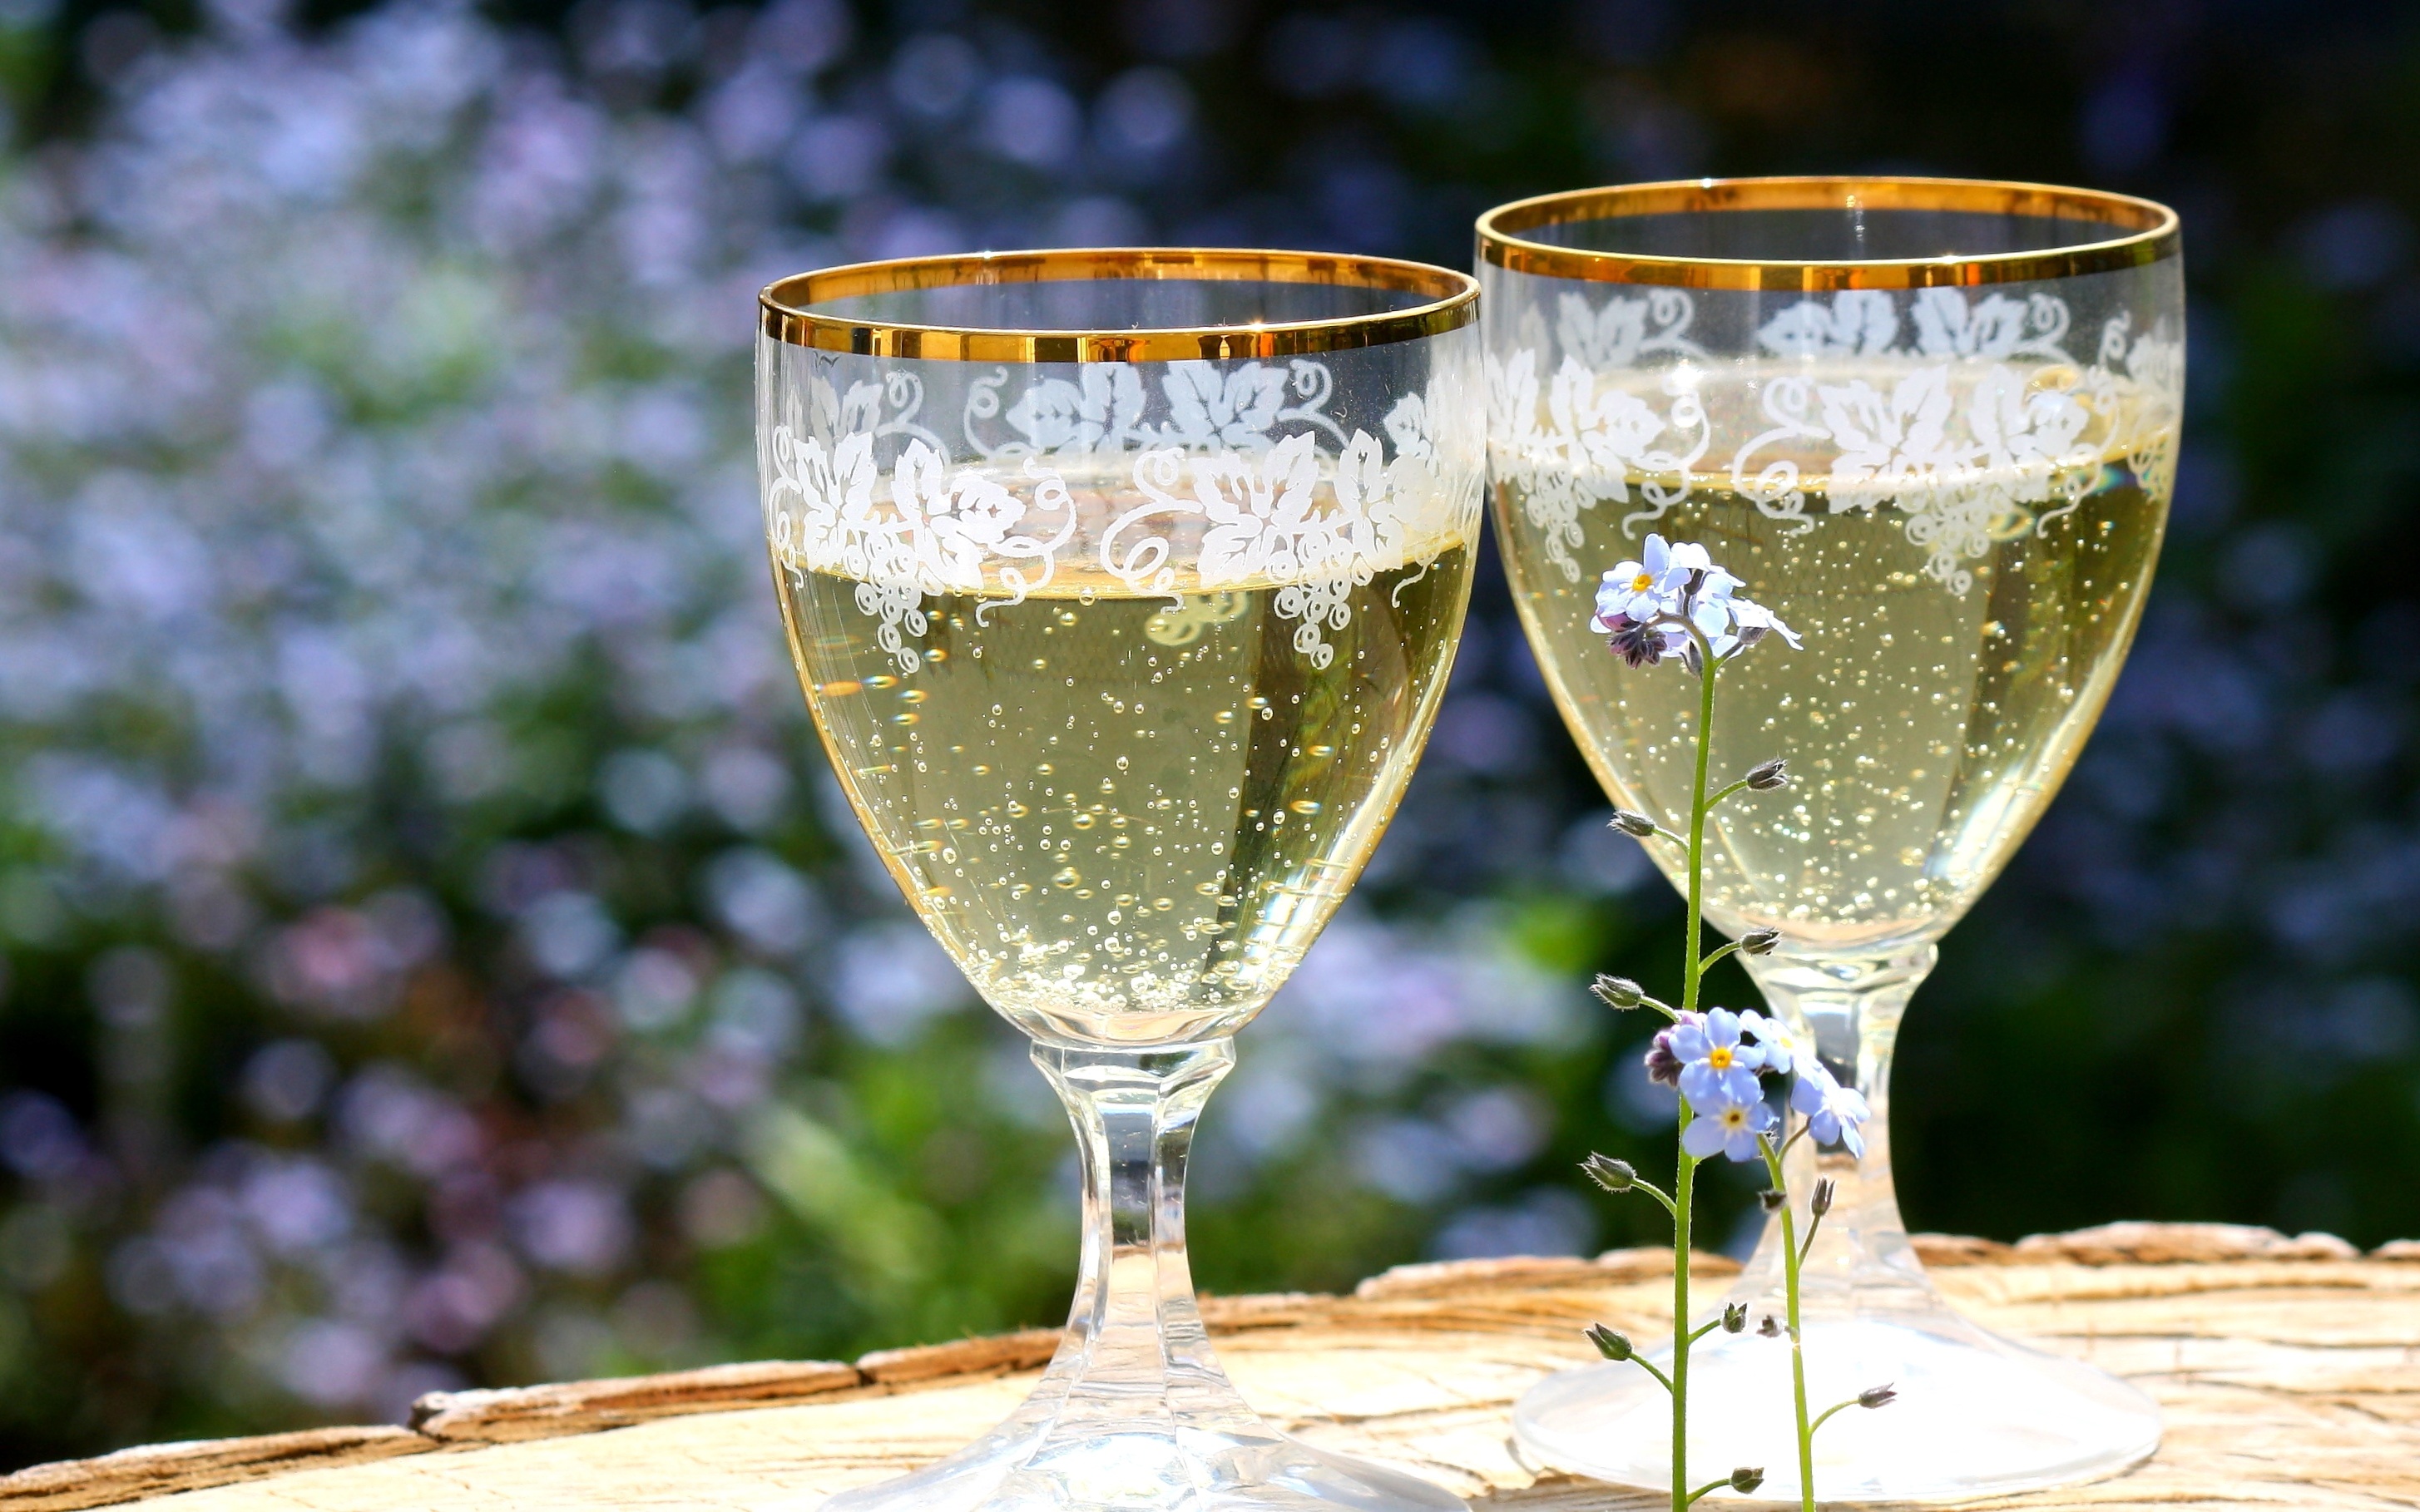
wine, glass, love, spring, drink, together, wedding, celebrate, flowers, wine glass, alcoholic, cheers, glasses, champagne, abut, stemware, alcoholic beverage, drinkware, champagne stemware